Sculpture in the Indian subcontinent

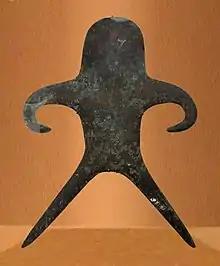
Orphological artefact. Copper Hoard culture (2nd millennium BCE). Mathura Museum.

Some very early depictions of deities seem to appear in the art of the Indus Valley Civilisation (3300 BCE - 1700 BCE), but the following millennium, coinciding with the Vedic period, is devoid of such remains. It has been suggested that the early Vedic religion focused exclusively on the worship of purely "elementary forces of nature by means of elaborate sacrifices", which did not lend themselves easily to anthropomorphological representations.